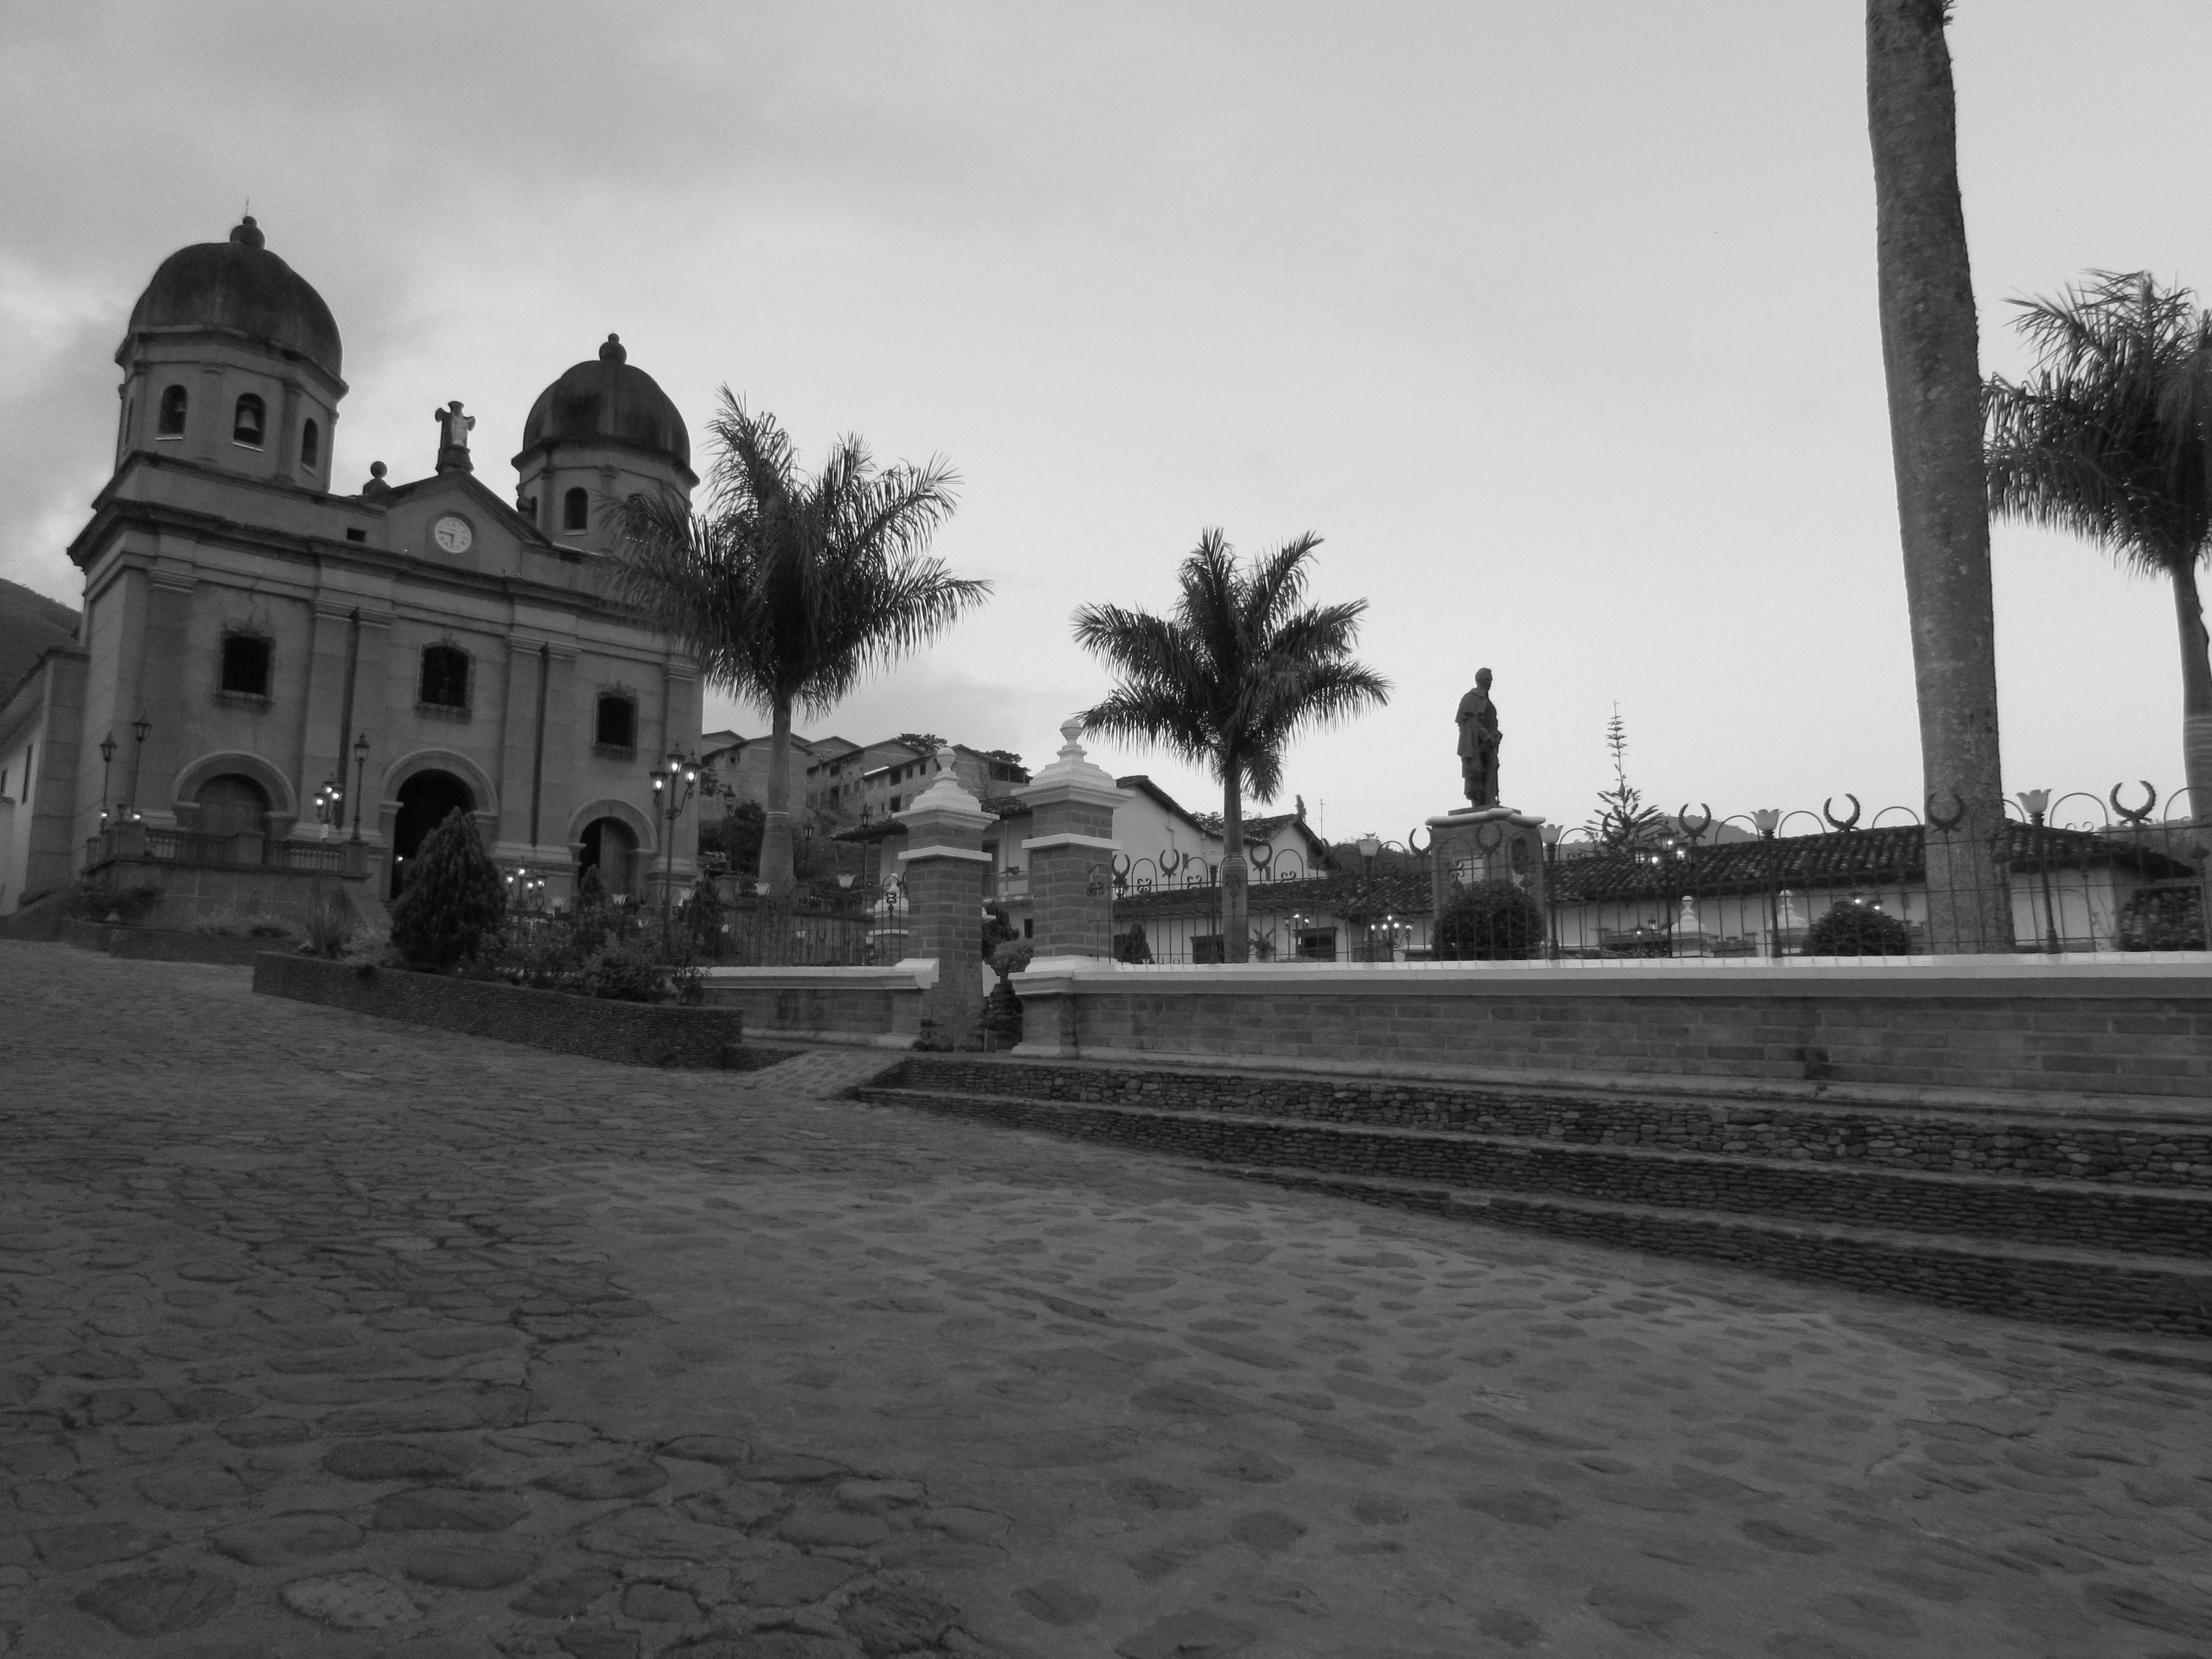
black and white, cityscape, landmark, monochrome, conception, colombia, monochrome photography, ancient history, antioquia